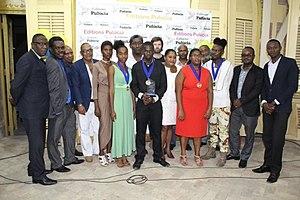
Remise du Prix de la nouvelle littéraire Gary Victor 2017 à Jacmel Haiti par les Editions Pulucia.
Editions Pulùcia, est une maison d’édition créée en avril 2007 à Jacmel par Pierre Paul Ancion.